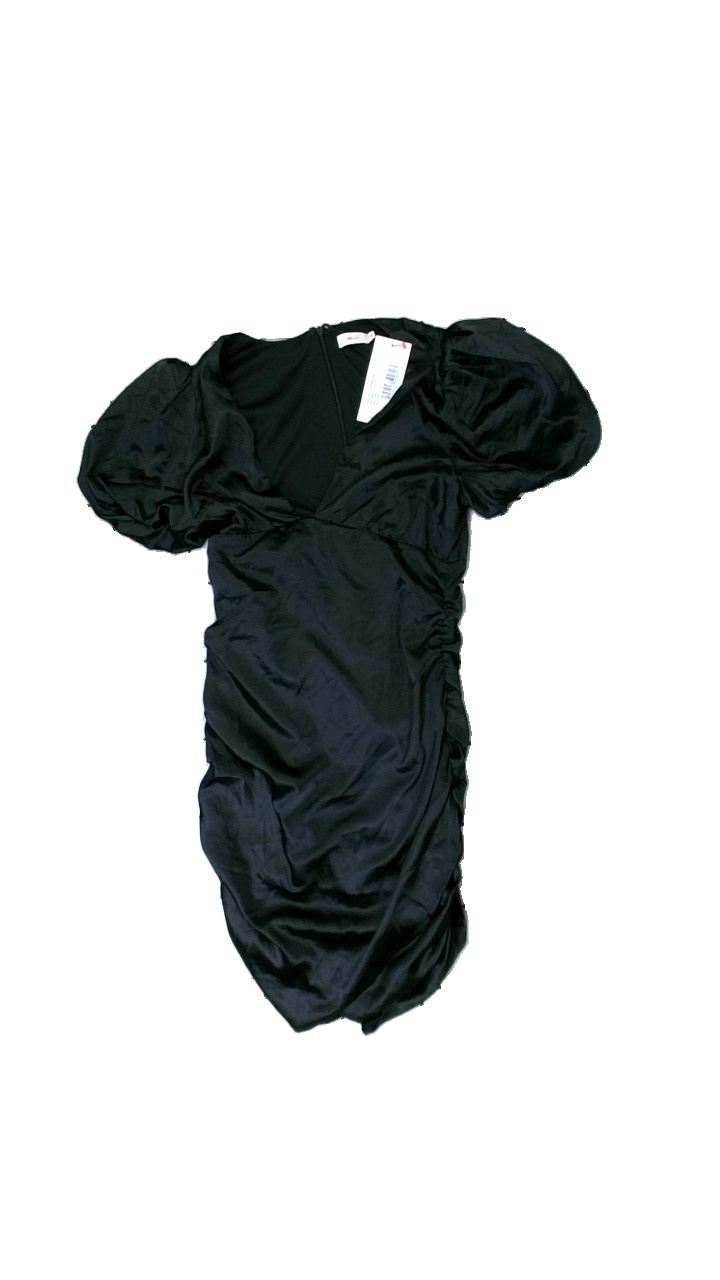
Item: Dress (Ladies)
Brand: Nelly
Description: Black dress
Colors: Black
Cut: Regular, V-collar
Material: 100% polyester
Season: All
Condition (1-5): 3
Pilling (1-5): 5
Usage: Reuse
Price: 50-100